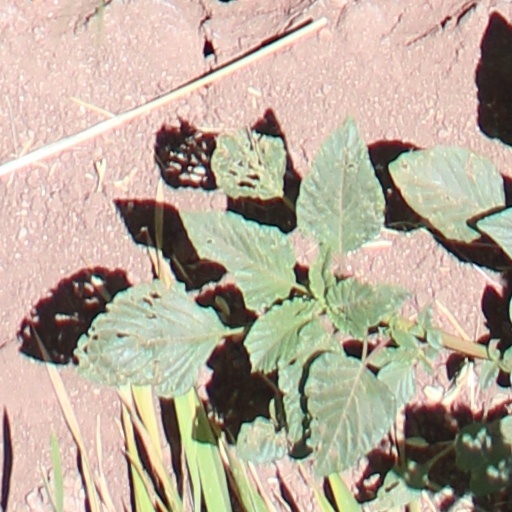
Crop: wheat